LGBTQ rights in Albania

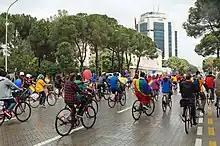
"Gay Pride" ride 2016 in Tirana

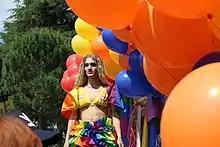
The 7th Gay Pride in Tirana

There are several organisations in Albanian focused on LGBT rights – the three best known are Aleanca Kunder Diskriminimit LGBT (Alliance Against LGBT Discrimination), Pro LGBT and Pink Embassy/LGBT PRO ne Shqiperi. These organizations work to create a better and more equal living situation for LGBT people in Albania.